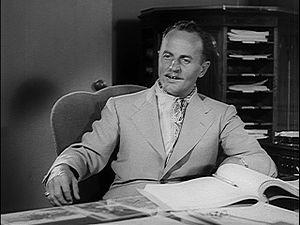
Darryl F. Zanuck est un producteur de cinéma, réalisateur et scénariste américain. Né le 5 septembre 1902 à Wahoo dans le Nebraska, il est mort le 22 décembre 1979 à Palm Springs en Californie.